Sophus Christopher Hauberg

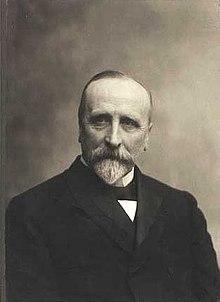
Hauberg photographed by Ludvig Crone

Sophus Christopher Hauberg (28 December 1848 - 7 March 1920) was a Danish industrialist. He started the machine factory S. C. Hauberg on Tagensvej, which after two mergers in 1897 evolved into Titan A/S with Hauberg serving as its managing director until 1916. He was also active in organisation work, both as a driving force behind the first organisations for employers in the iron industry in 1887 and as president of the Confederation of Danish Employers from 1906 until his death in 1920.